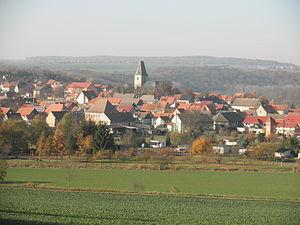
Bilzingsleben est une commune allemande de l'arrondissement de Sömmerda, Land de Thuringe.